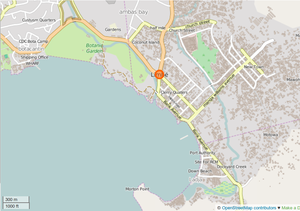
Plan de la ville de Limbé au Cameroun (OSM).